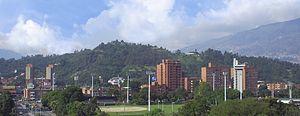
Cet article liste les monuments nationaux du département de l'Antioquia, en Colombie. Au 27 septembre 2018, 125 monuments nationaux étaient recensés.
L'écoparc Cerro El Volador est le parc naturel le plus grand de la zone urbaine de Medellín, en Colombie. D'une superficie d'environ 1 km², il culmine à 82 mètres au-dessus du niveau moyen de la ville. La colline dont il tire son nom est l'une des sept collines dites tutélaires de la localité et des deux « collines de fond de vallée » ; en 2008, elle a fait l'objet d'une restauration complète.